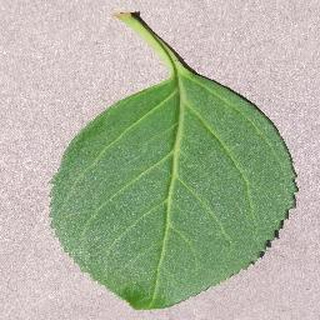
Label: healthy_cherry